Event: Nepal Earthquake
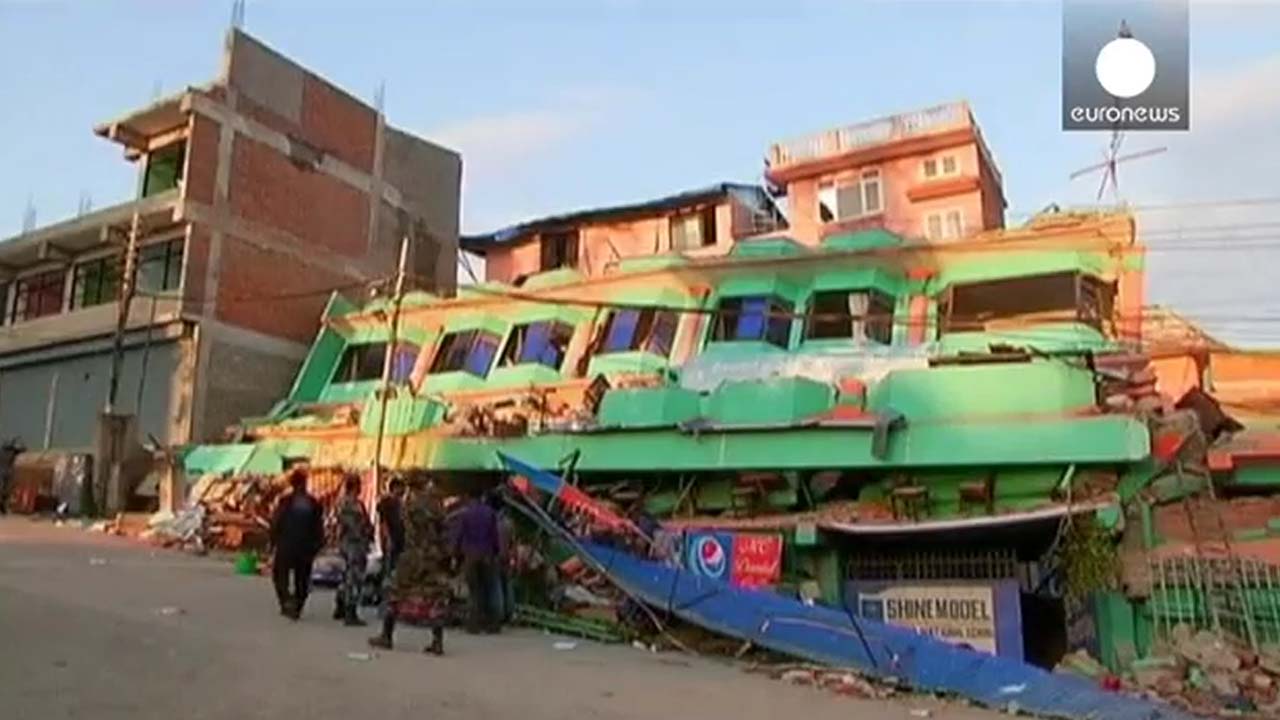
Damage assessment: damage